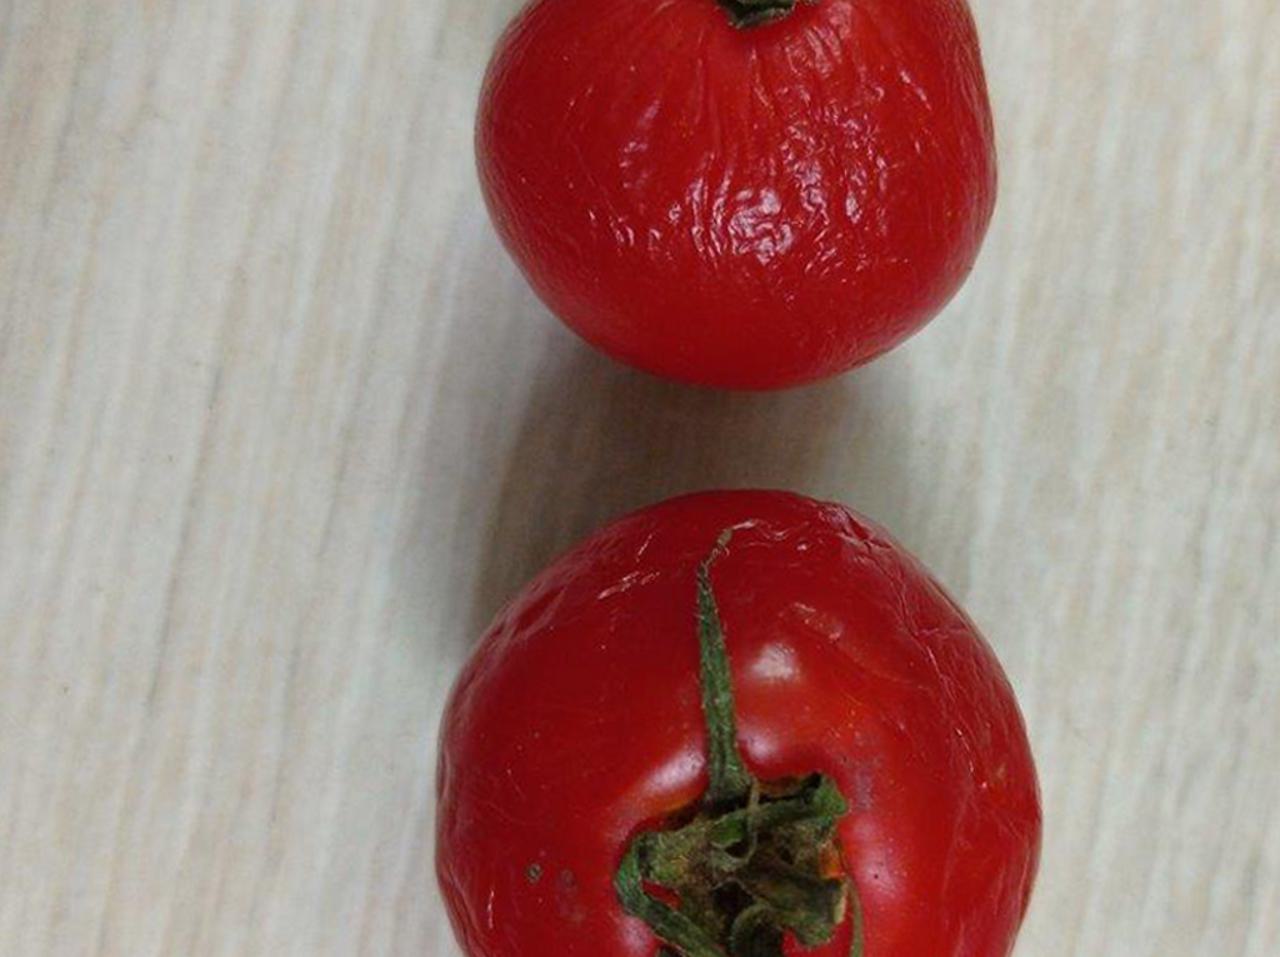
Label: Rotten